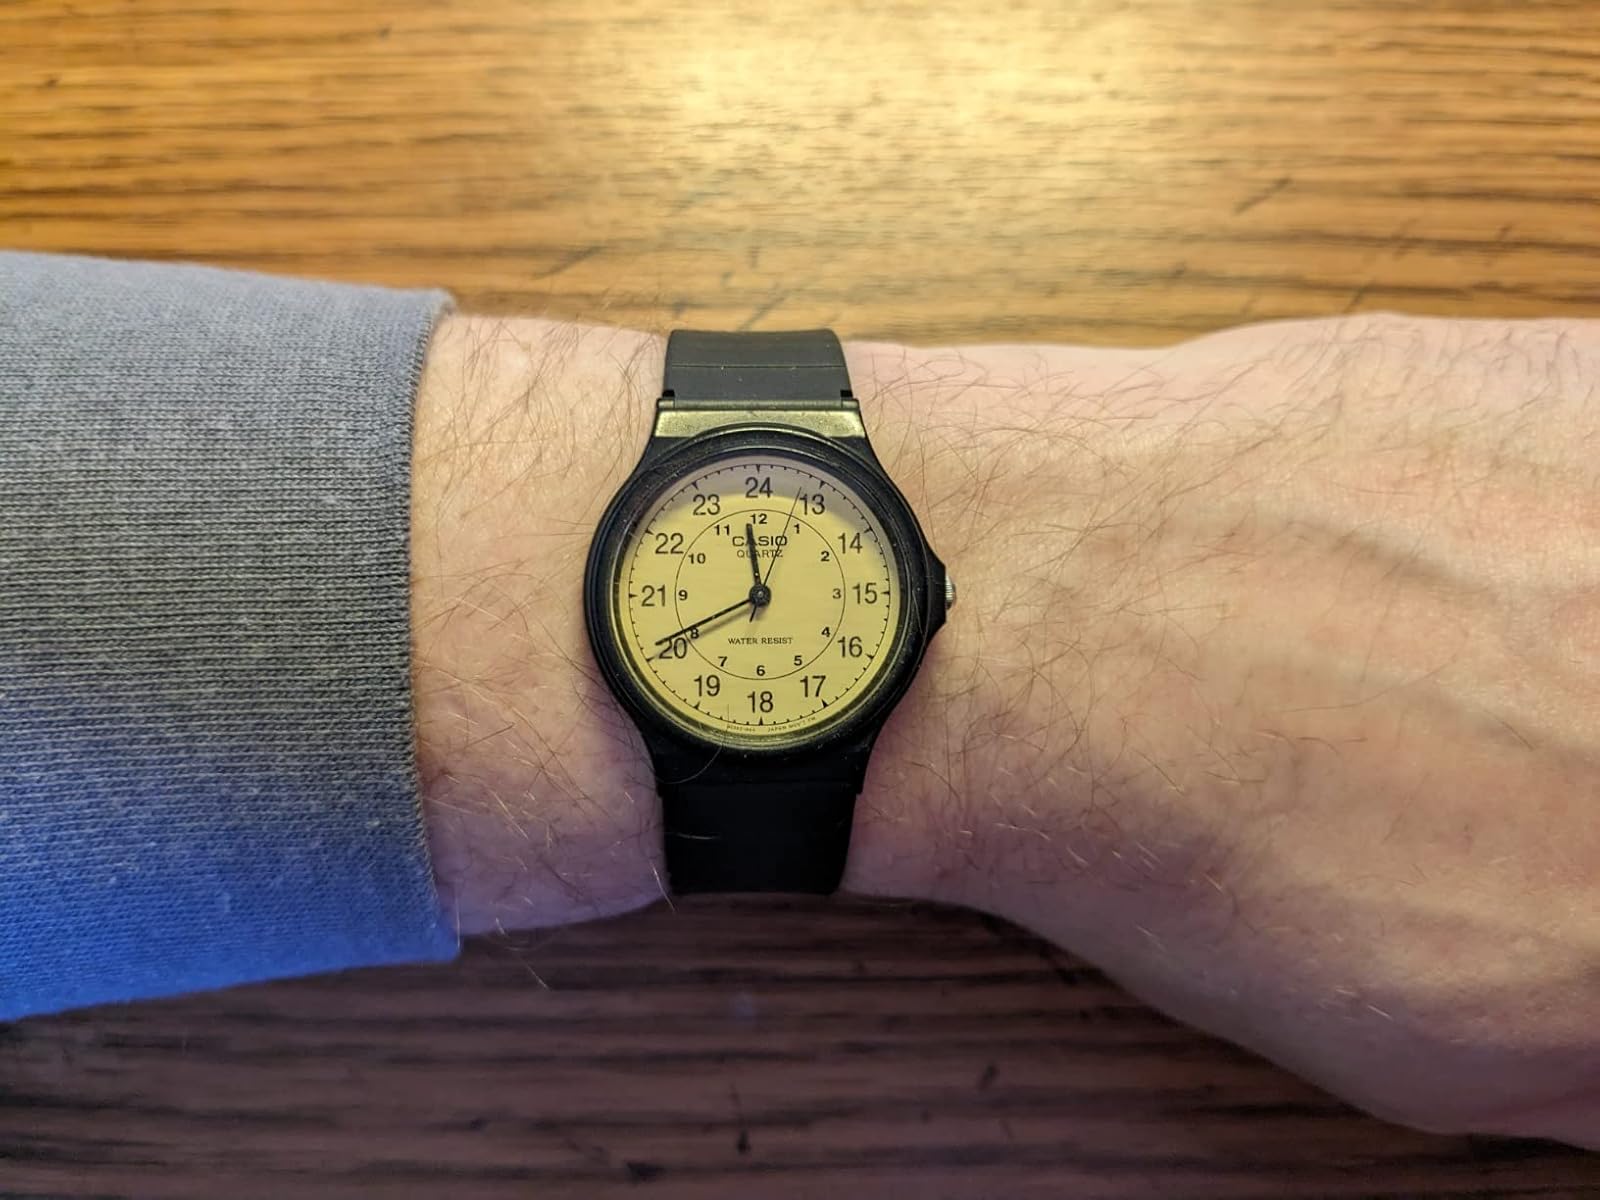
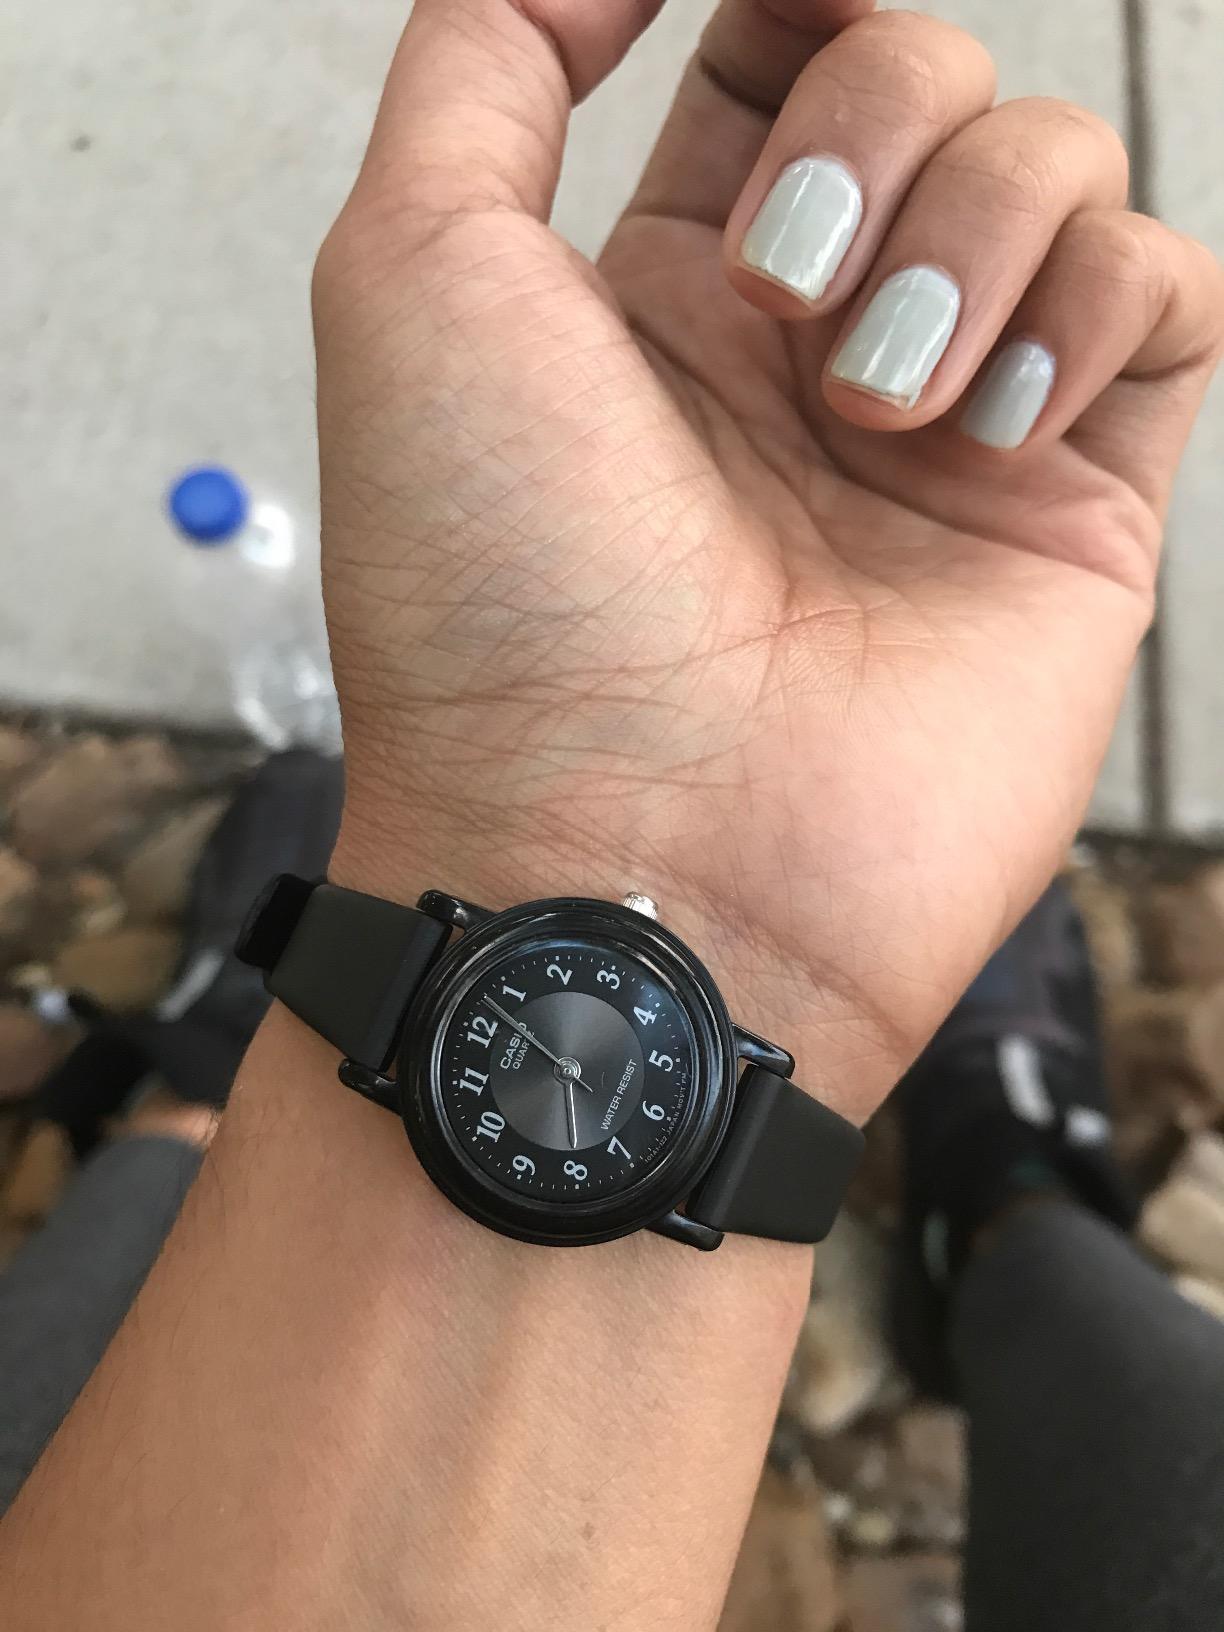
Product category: accessories_watch
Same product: no